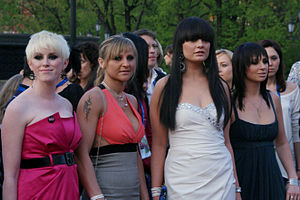
Black Daisy
Black Daisy er et irsk pigeband, der sammen med Sinéad Mulvey repræsenterer Irland i Eurovision Song Contest 2009.